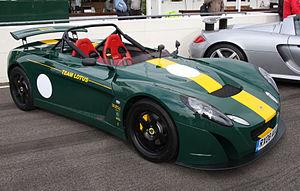
La Lotus 2-Eleven est une voiture de course du constructeur automobile britannique Lotus Cars. Offrant deux places, elle est réservée à une utilisation sur circuit. Une version homologuée route un peu plus courte existe cependant.